Harburg Castle

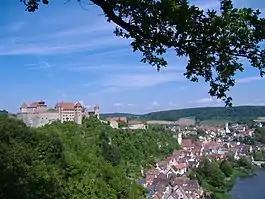
castle and town

The first written mention of Harburg can be derived from the mention of Cuno de Horburc "(Kuno of Harburg)" in sources on the foundation of the Benedictine monastery Berchtesgaden at the latest around the year 1100. Kuno of Harburg was half-brother of Berchtesgaden's founder Berengar of Sulzbach and apparently owner of the Harburg at the end of the 11th century.